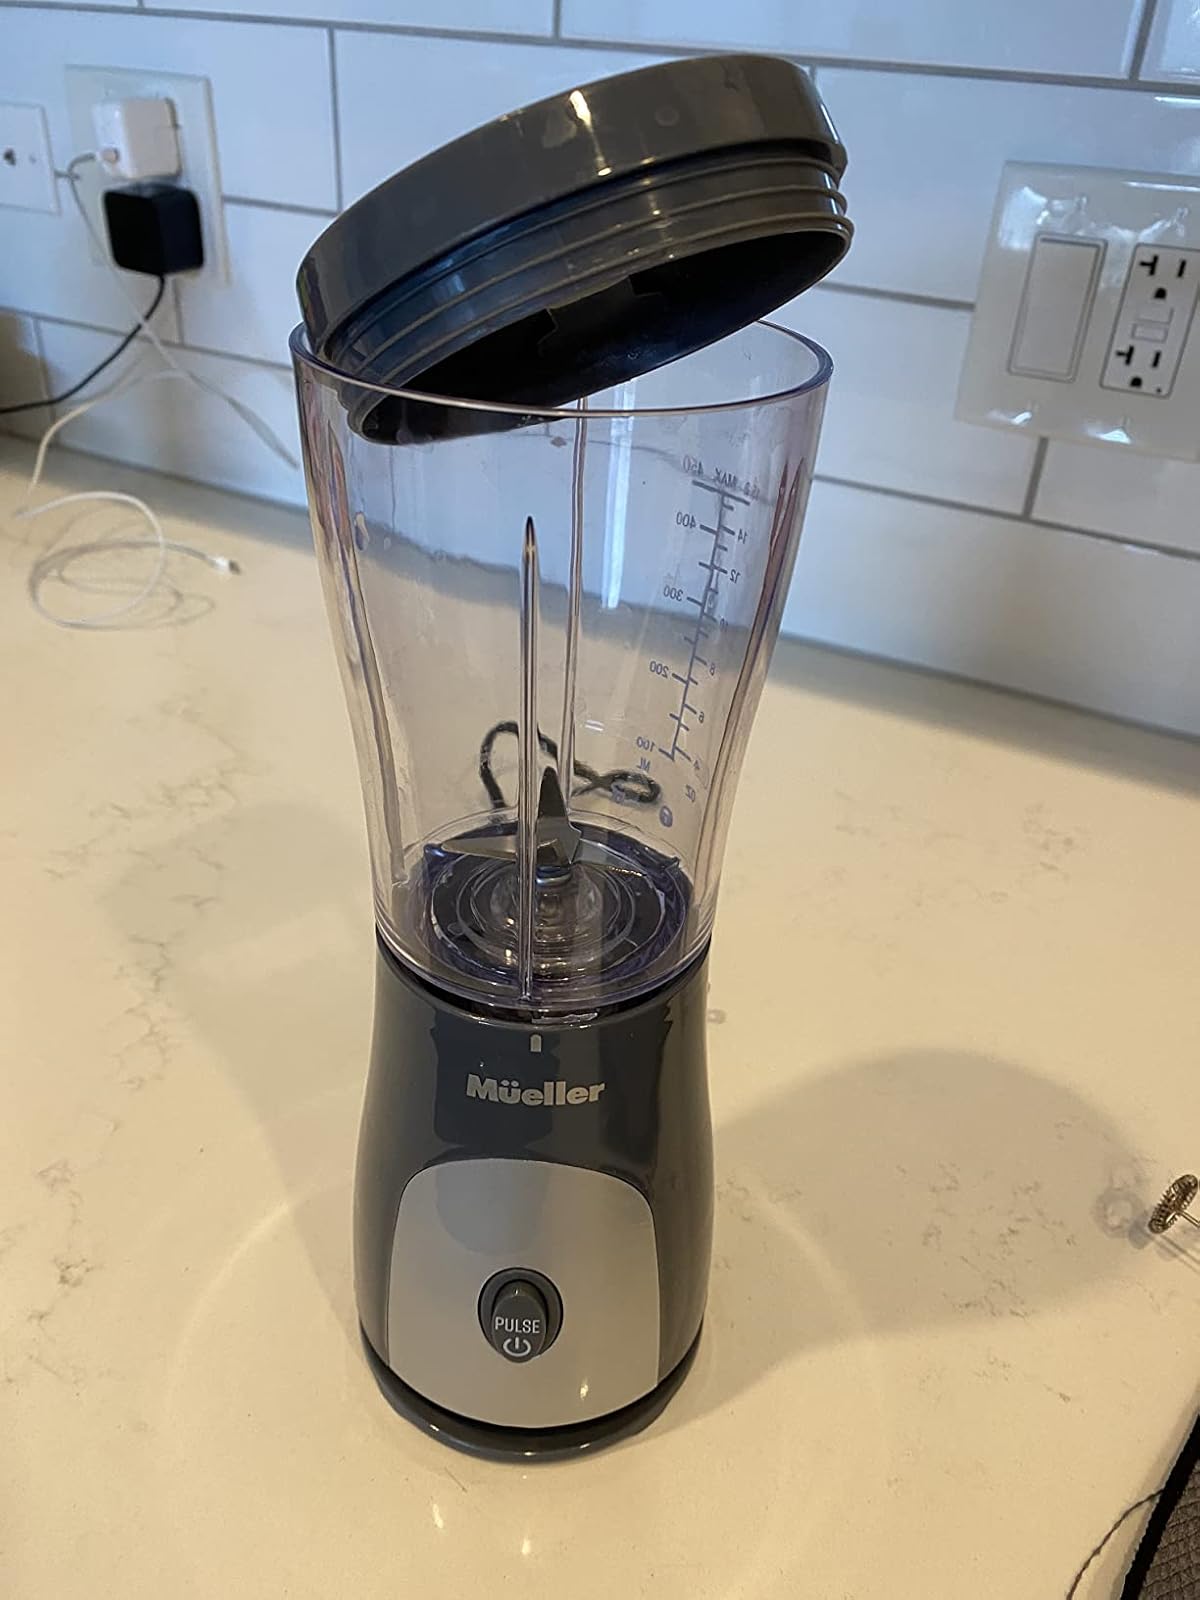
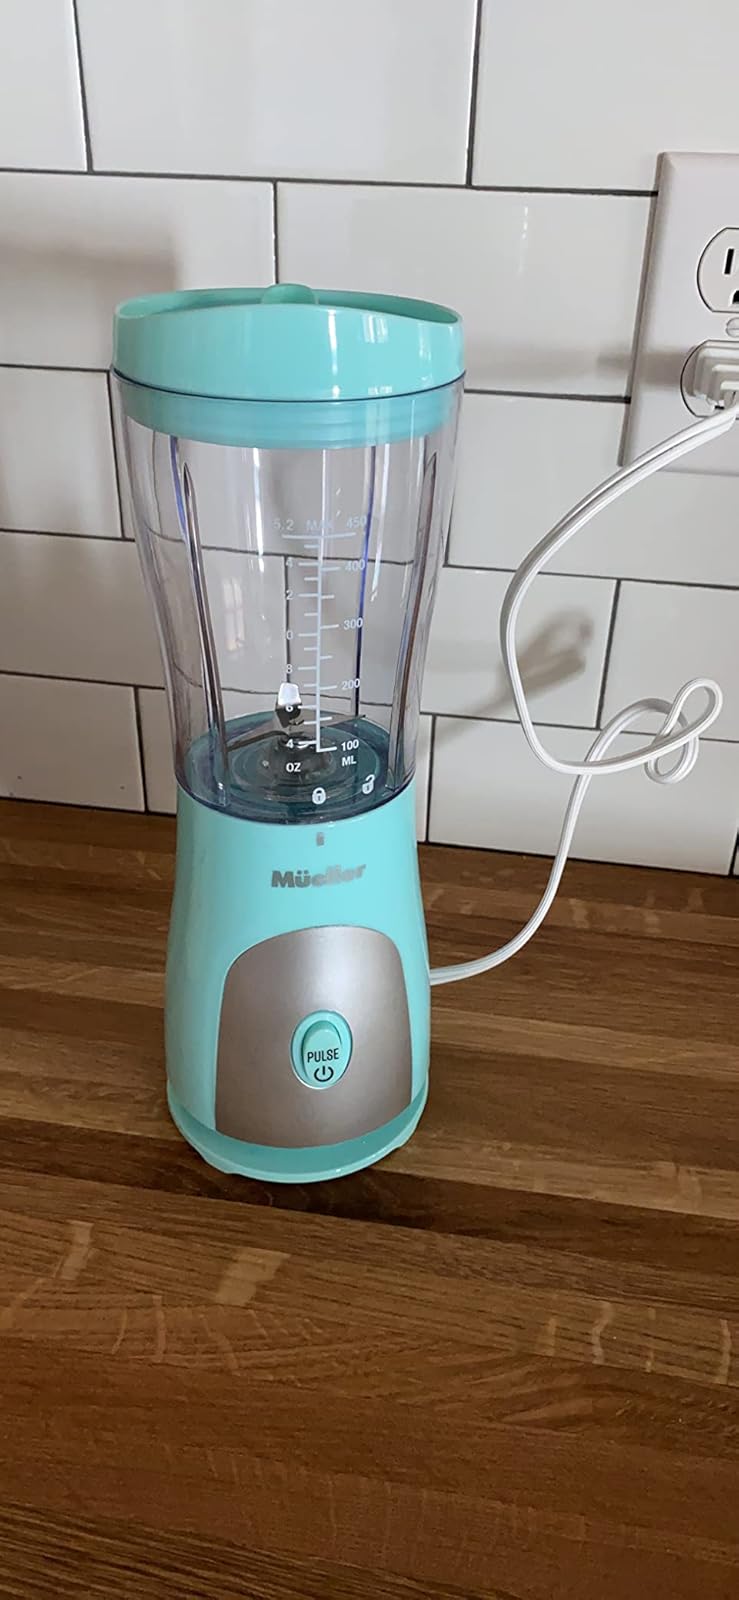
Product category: items_blender
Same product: no